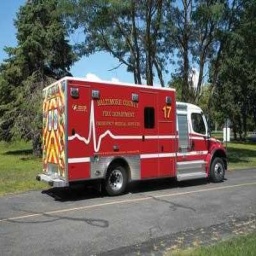
Label: ambulance